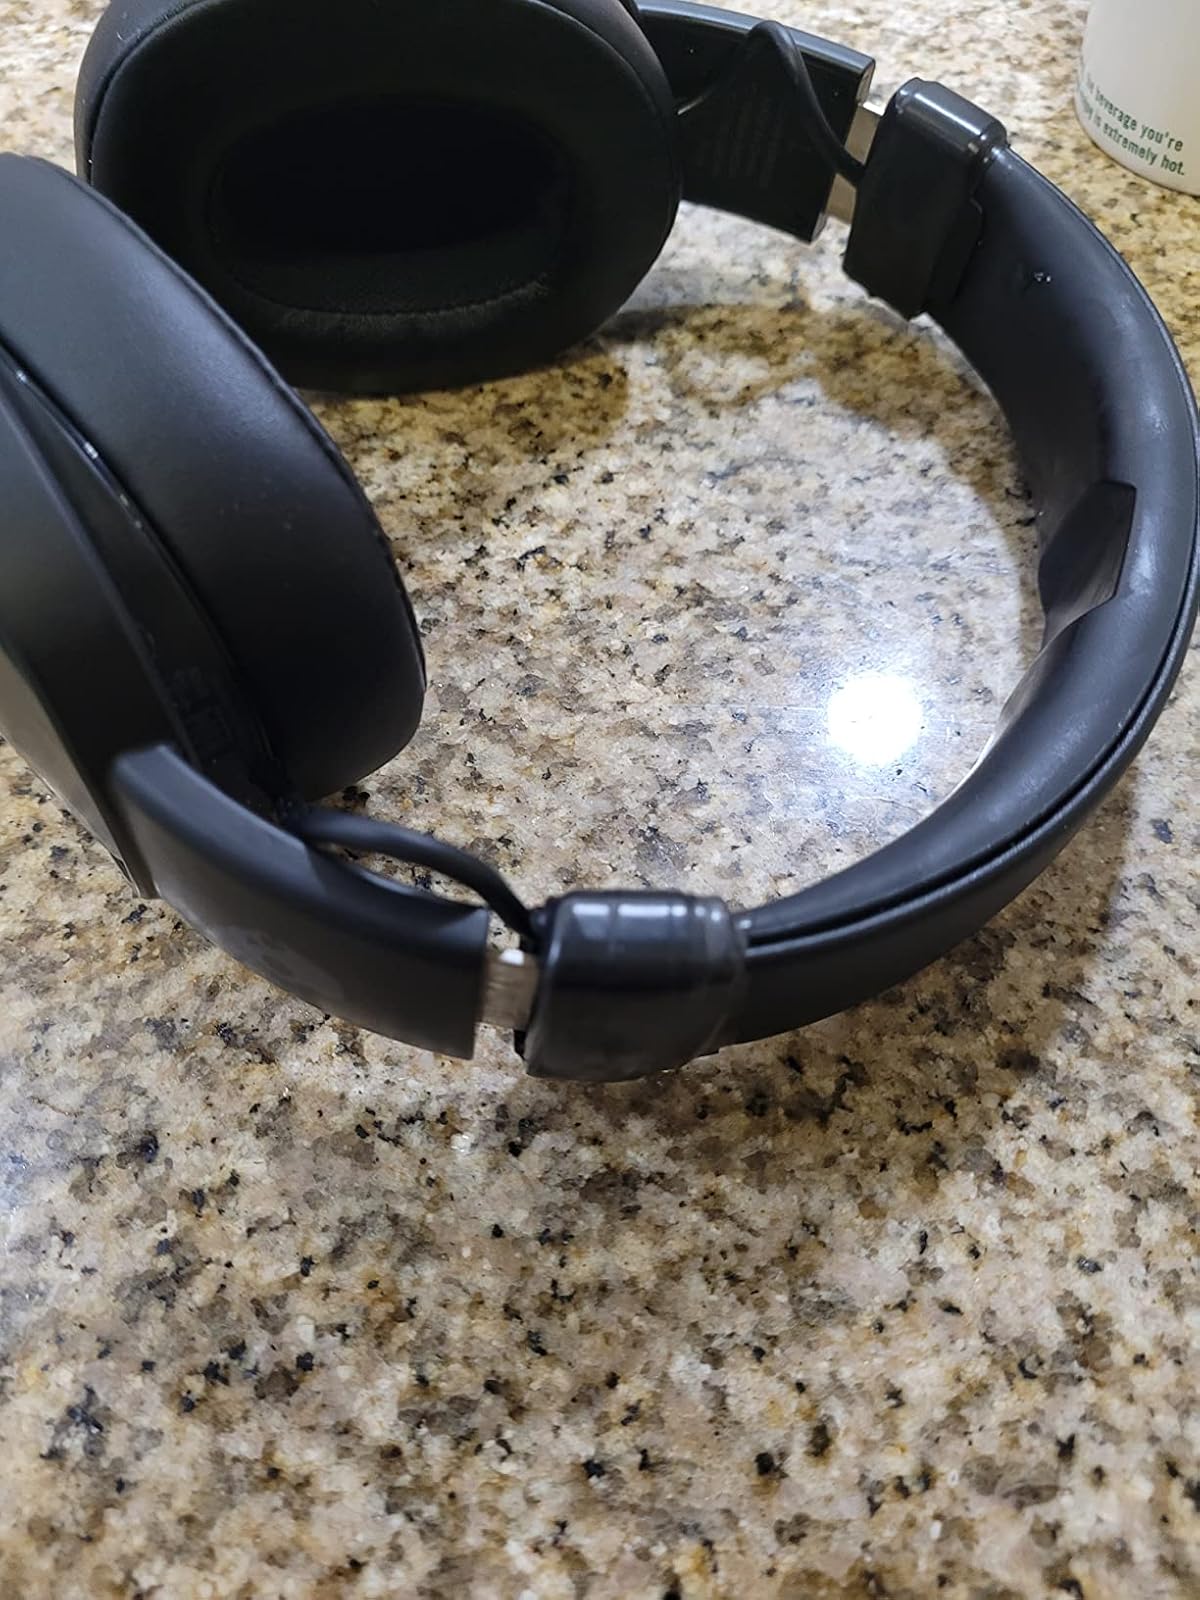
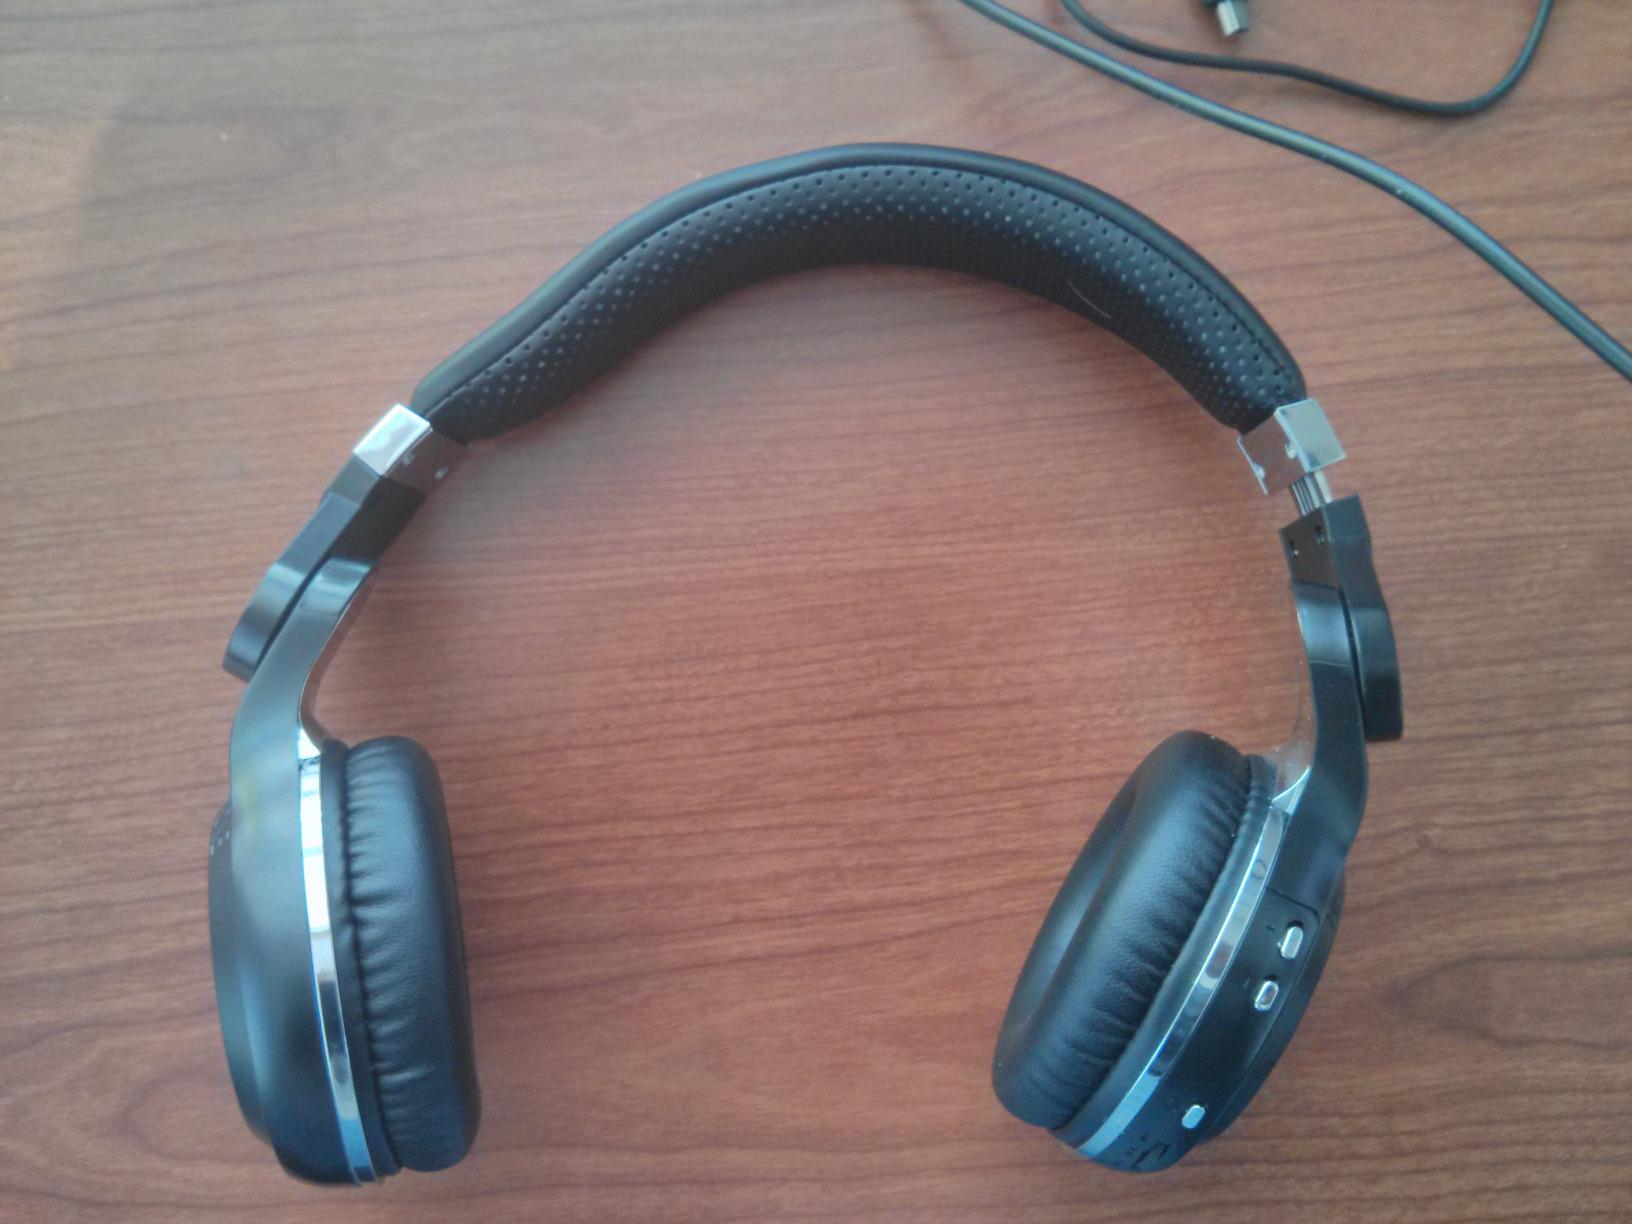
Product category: headphones
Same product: no